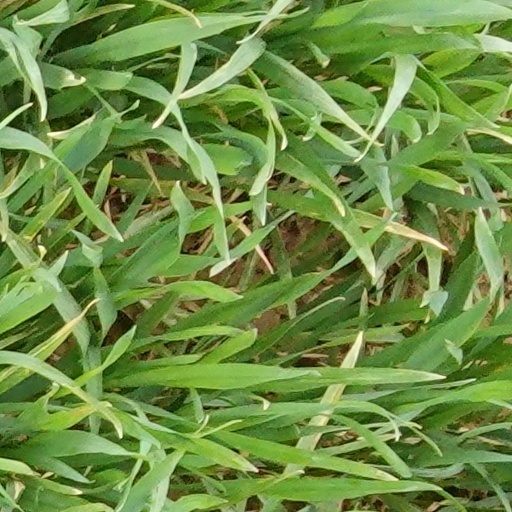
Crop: wheat